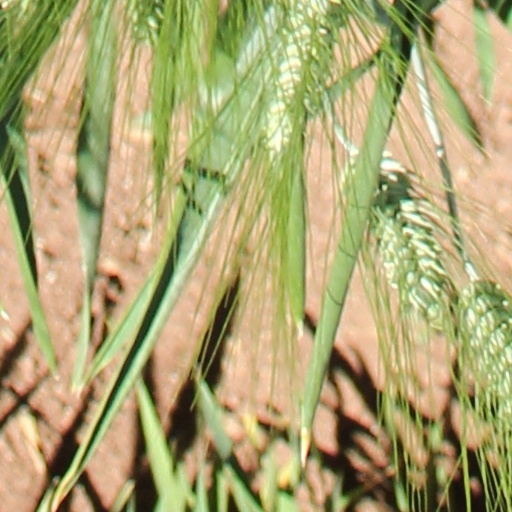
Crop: wheat